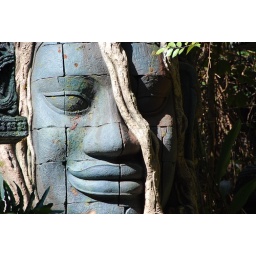
riding a boat in animal kingdom...